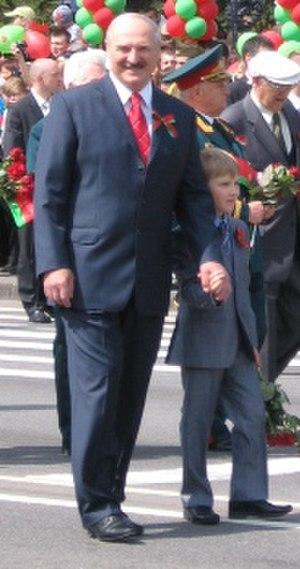
Alexandre Grégoriévitch Loukachenko, né le 30 août 1954 à Kopys, est un homme d'État biélorusse, président de la République depuis 1994.